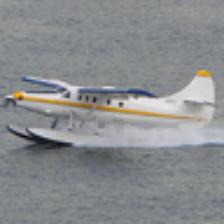
Label: NonHuman